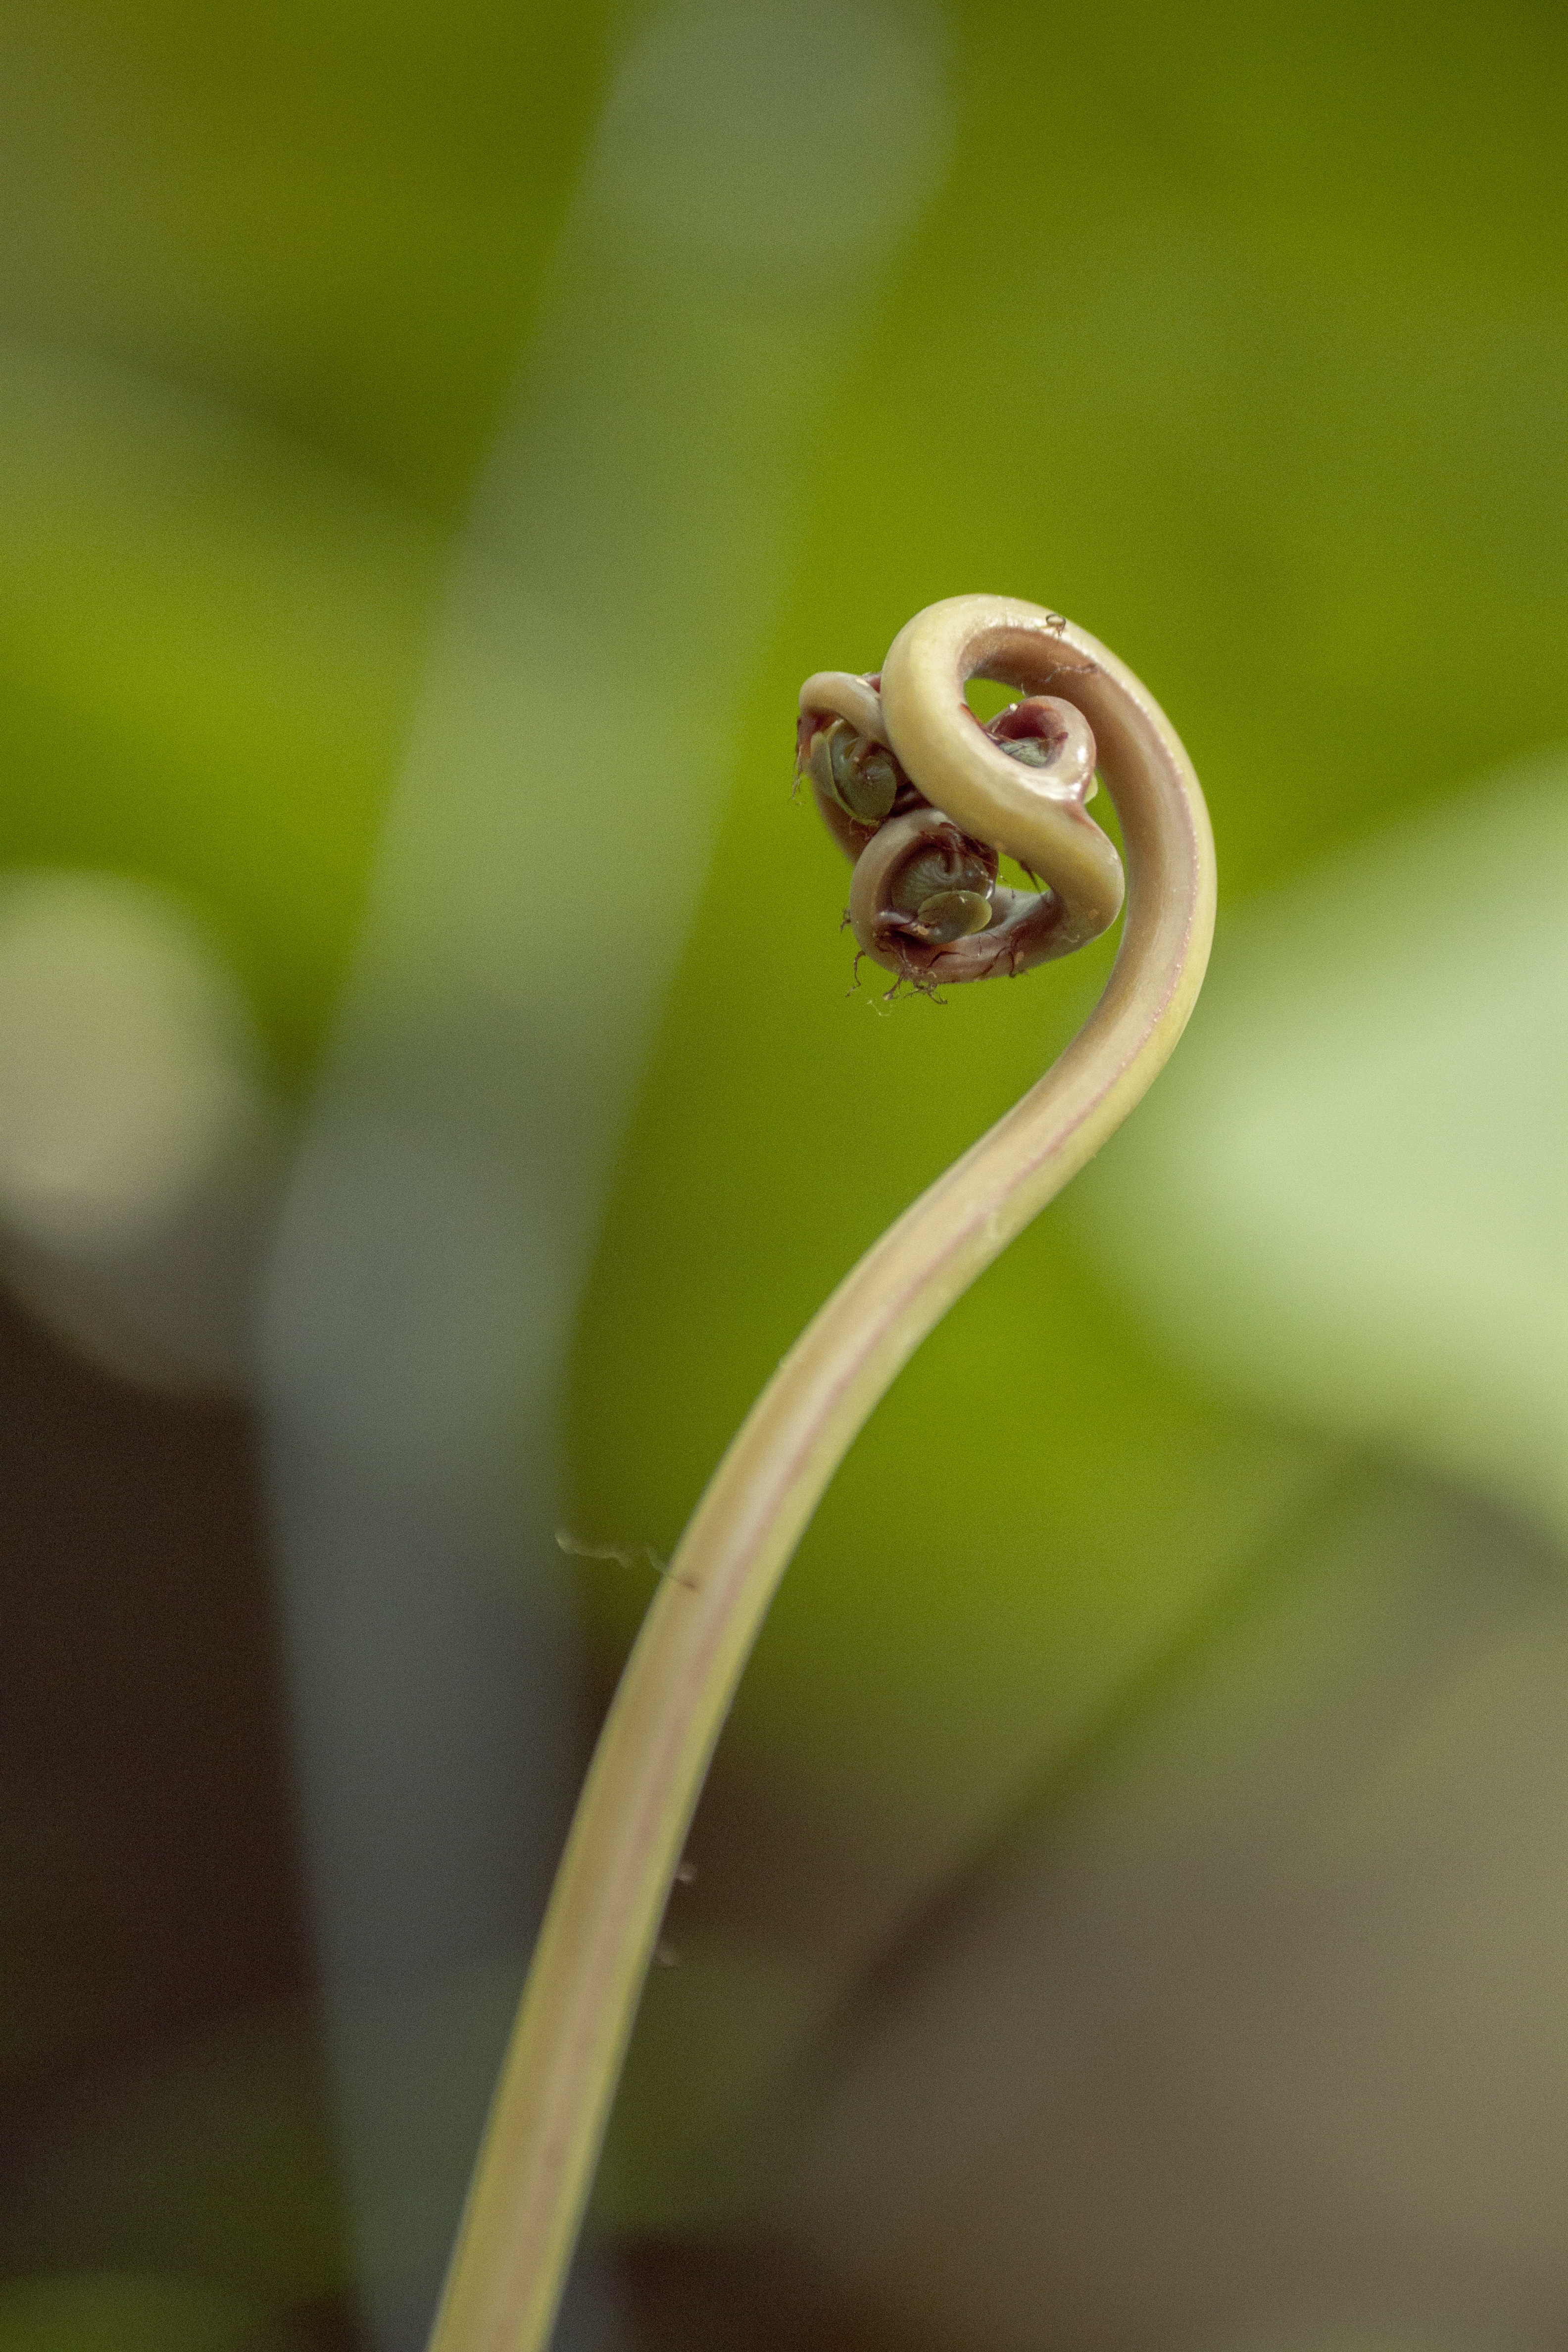
nature, blur, growth, plant, photography, leaf, flower, petal, environment, spring, green, tropical, macro, natural, botany, yellow, garden, flora, close up, background, strange, detail, exotic, curl, organic, macro photography, plant stem